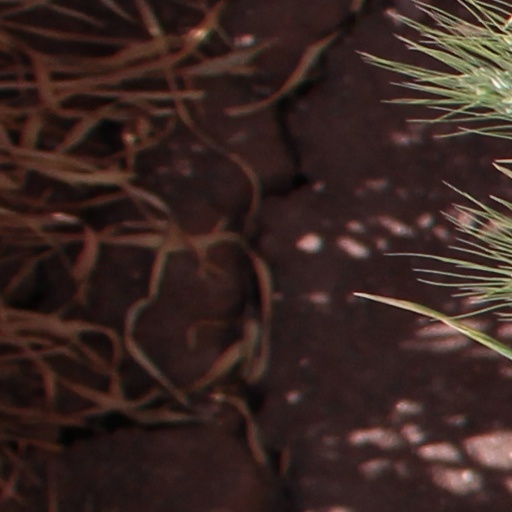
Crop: wheat